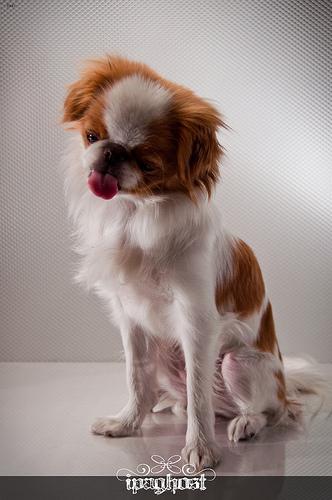
Breed: japanese chin